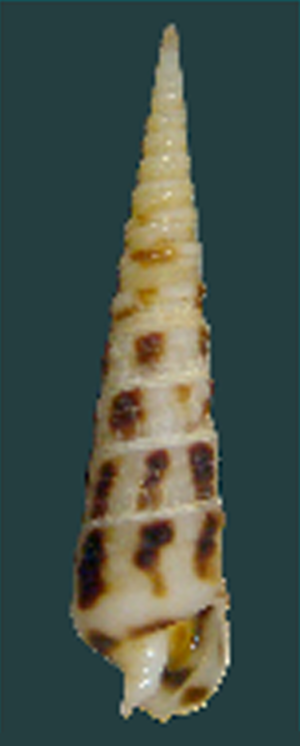
Terebra est un genre de mollusque gastéropode de la famille des Terebridae.